Sky position (RA, Dec in degrees): 238.494, 8.595
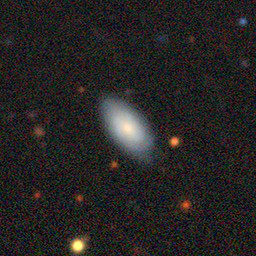
Galaxy morphology: In-between Round Smooth Galaxies